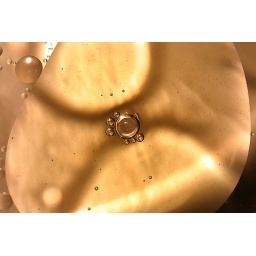
Olive oil on water in a cooking pot during heating. Tamron 90mm Macro Lense and Canon 10D